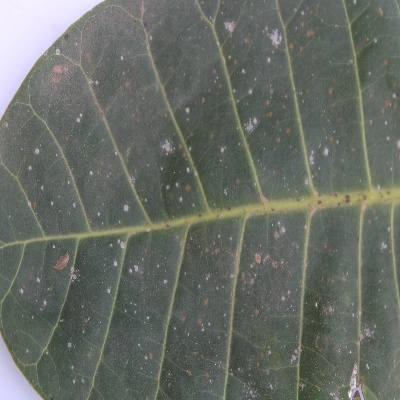
Crop: Cashew
Condition: red rust